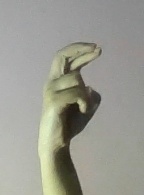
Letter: zay